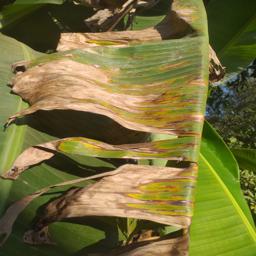
Label: MALBHOG LEAF